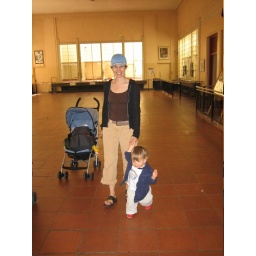
Lisa and Jackson in the SF Zoo's lion house